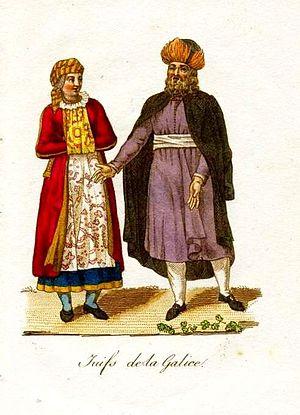
L’histoire des Juifs en Ukraine est la partie de l’histoire du peuple juif qui se déroule dans les territoires de l’actuelle Ukraine et la succession des manifestations du judaisme dans le paysage religieux ukrainien.